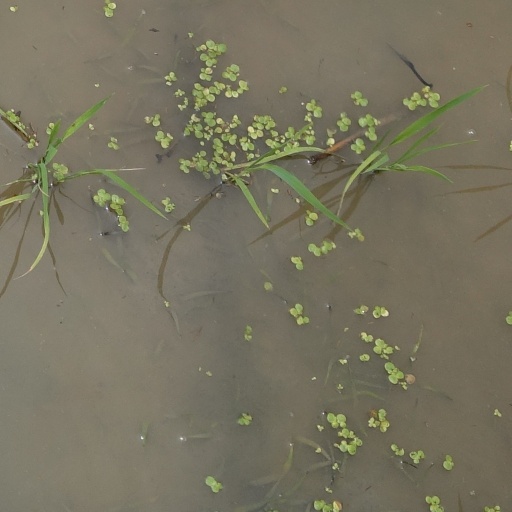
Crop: rice